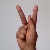
The image shows a hand gesture representing the letter 'K' in Indian Sign Language.